Ooops! Noah Is Gone...

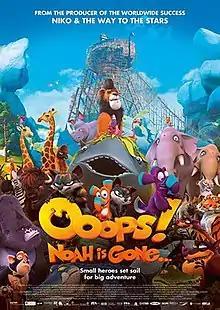
Theatrical Release Poster

Ooops! Noah Is Gone... (also known as All Creatures Big and Small in the United States and Two by Two in the United Kingdom and Ireland) is a 2015 animated adventure comedy film directed by Toby Genkel and co-directed by Sean McCormack based on an idea by Ralph Christians about what happened to the creatures that missed Noah's Ark.